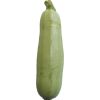
Label: Zucchini 1